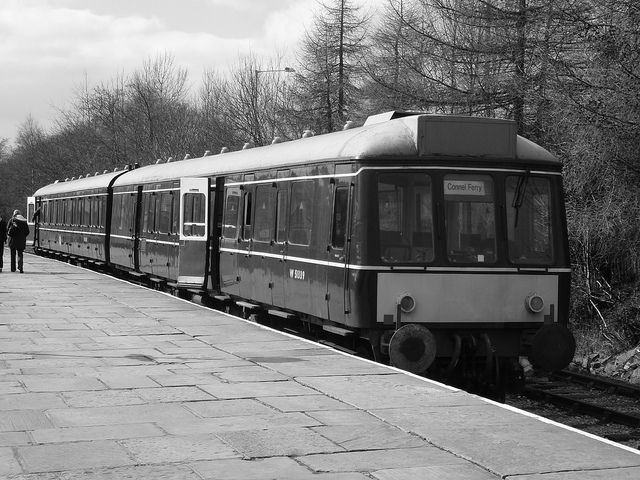
A train driving past a lush tree filled forest.

Black and white photo of a train at a station.

Black and white photo of older train on tracks

A train on the tracks at a train platform.

A train stopped with its' doors open and people getting on.